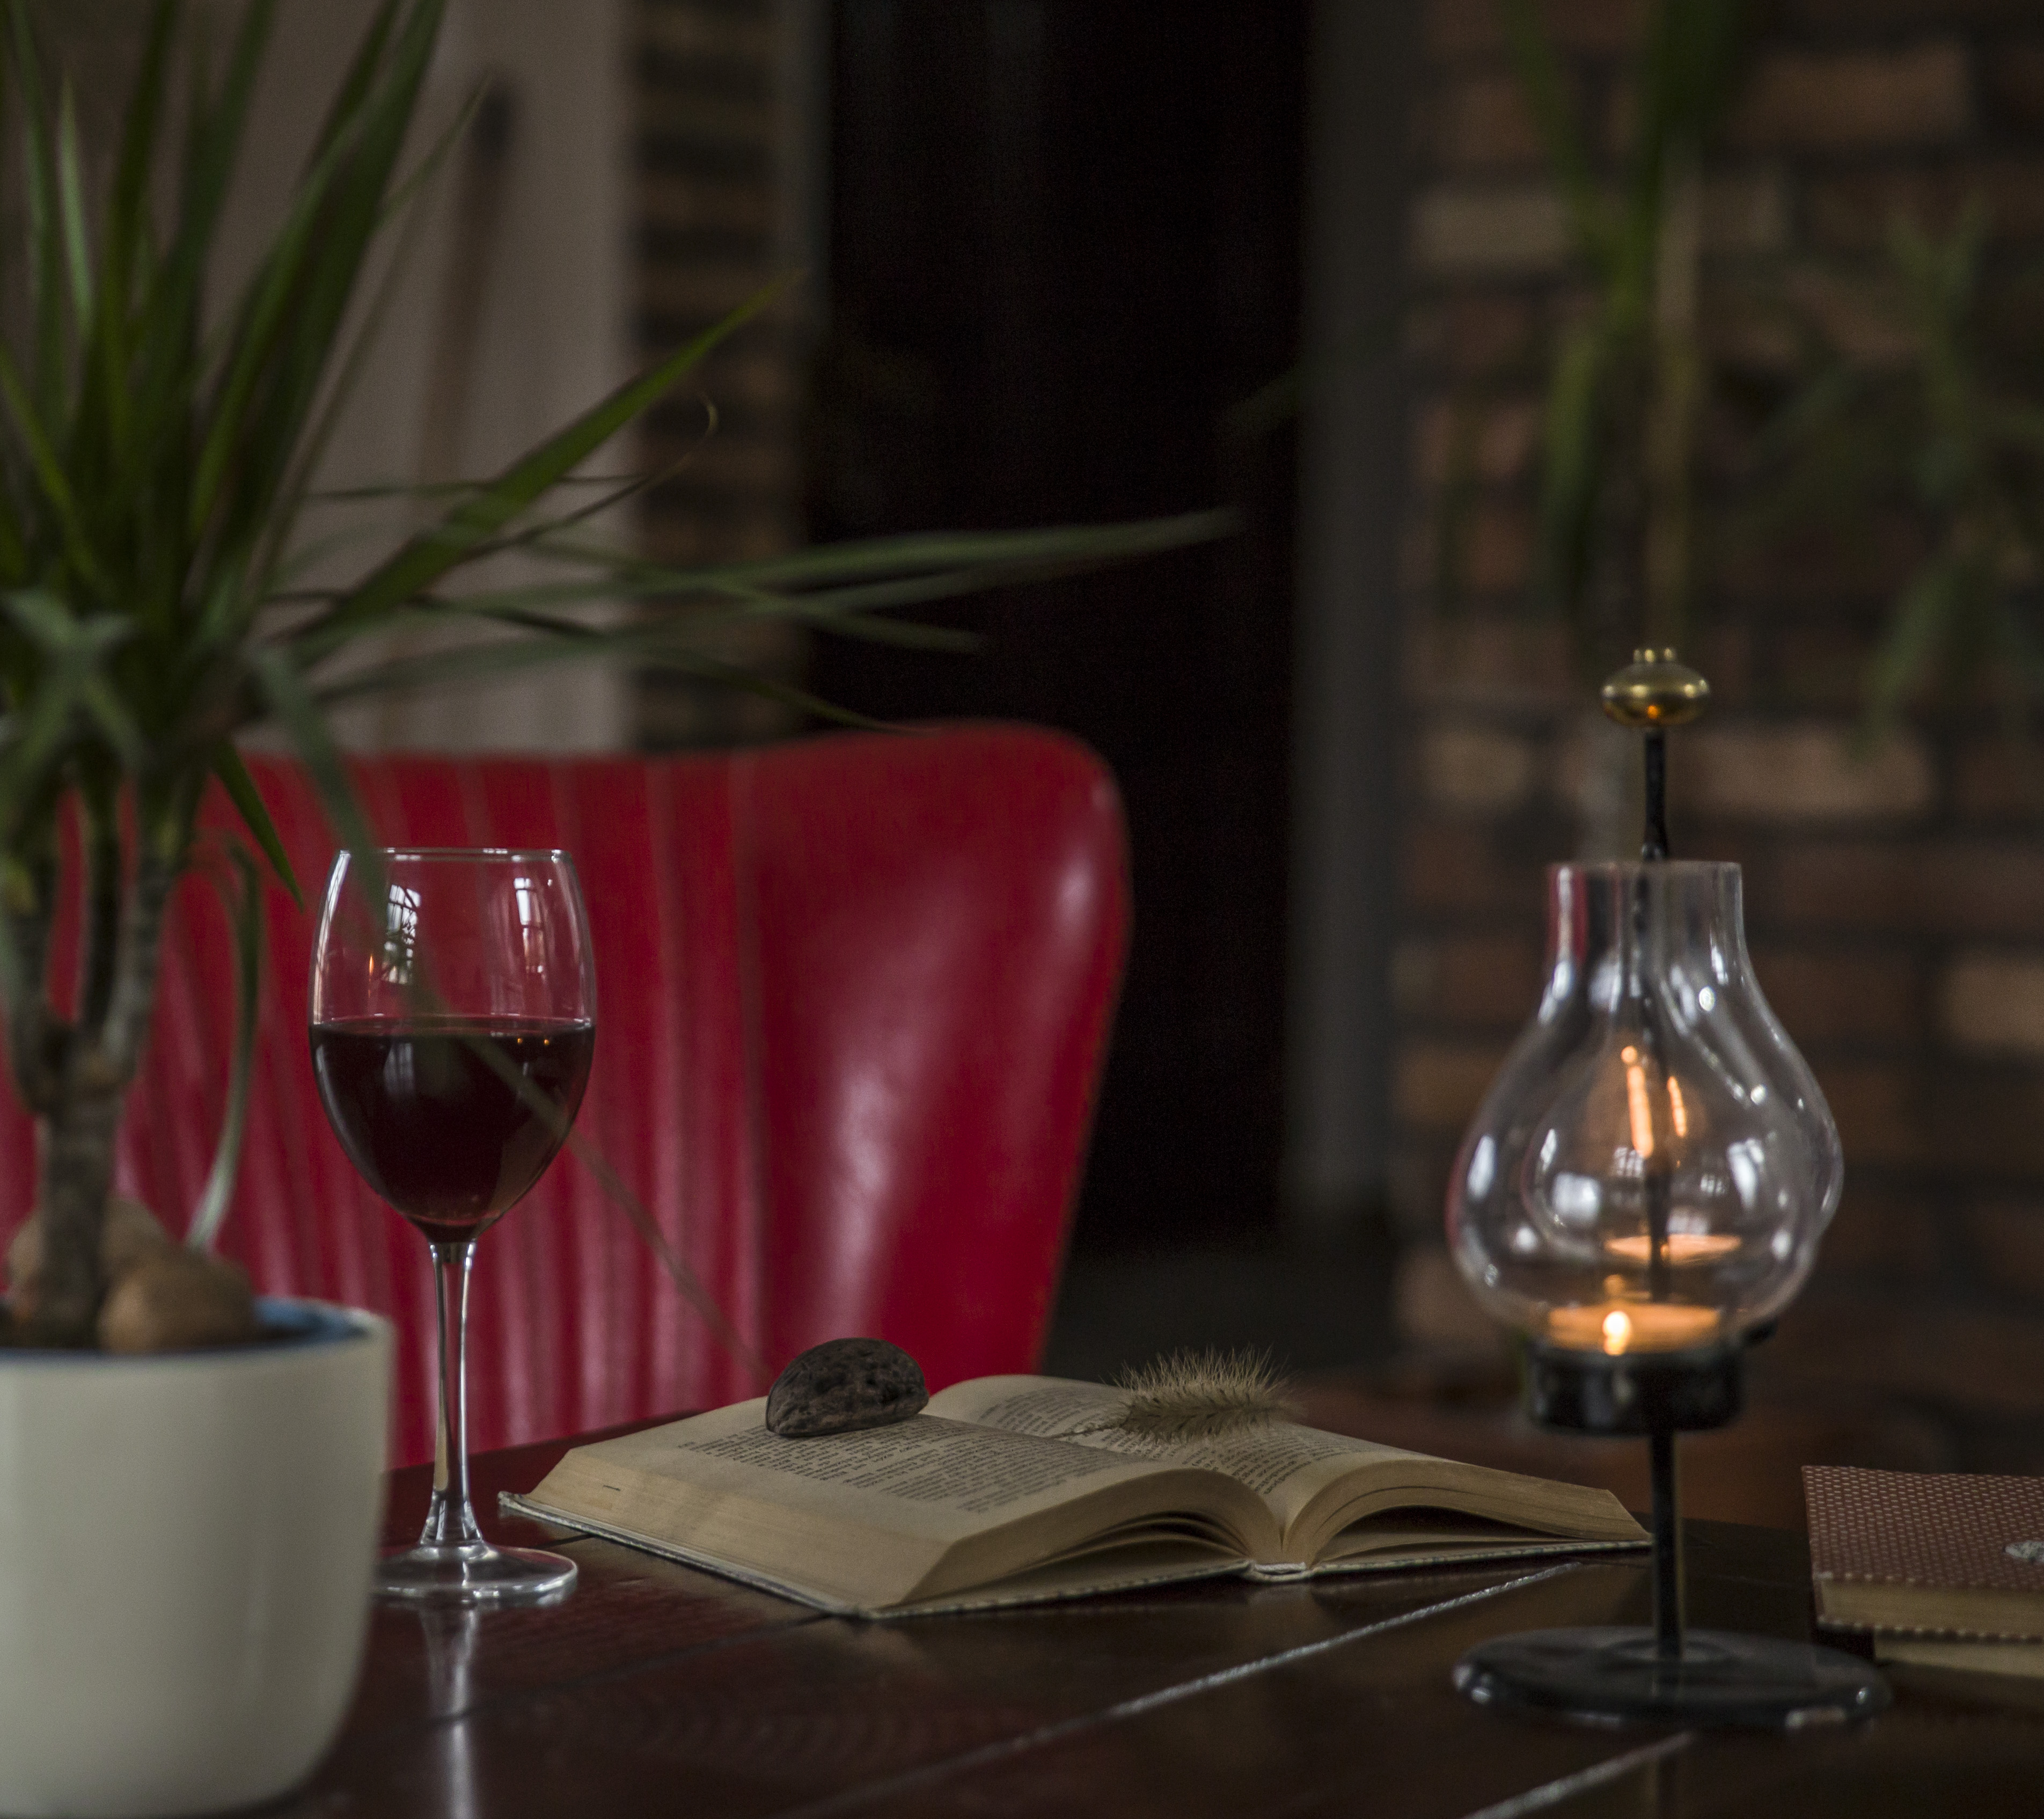
vine, book, home, pause, relaxing, plant, reading, tableware, table, drinkware, stemware, light, wine glass, interior design, barware, champagne stemware, tablecloth, plate, drink, wood, glass, Tints and shades, red wine, serveware, event, linens, comfort, room, oil lamp, still life photography, candle holder, hardwood, lamp, glass bottle, magenta, lampshade, darkness, facial hair, home accessories, still life, light fixture, restaurant, Transparent material, centrepiece, Snifter, lighting accessory, flooring, shadow